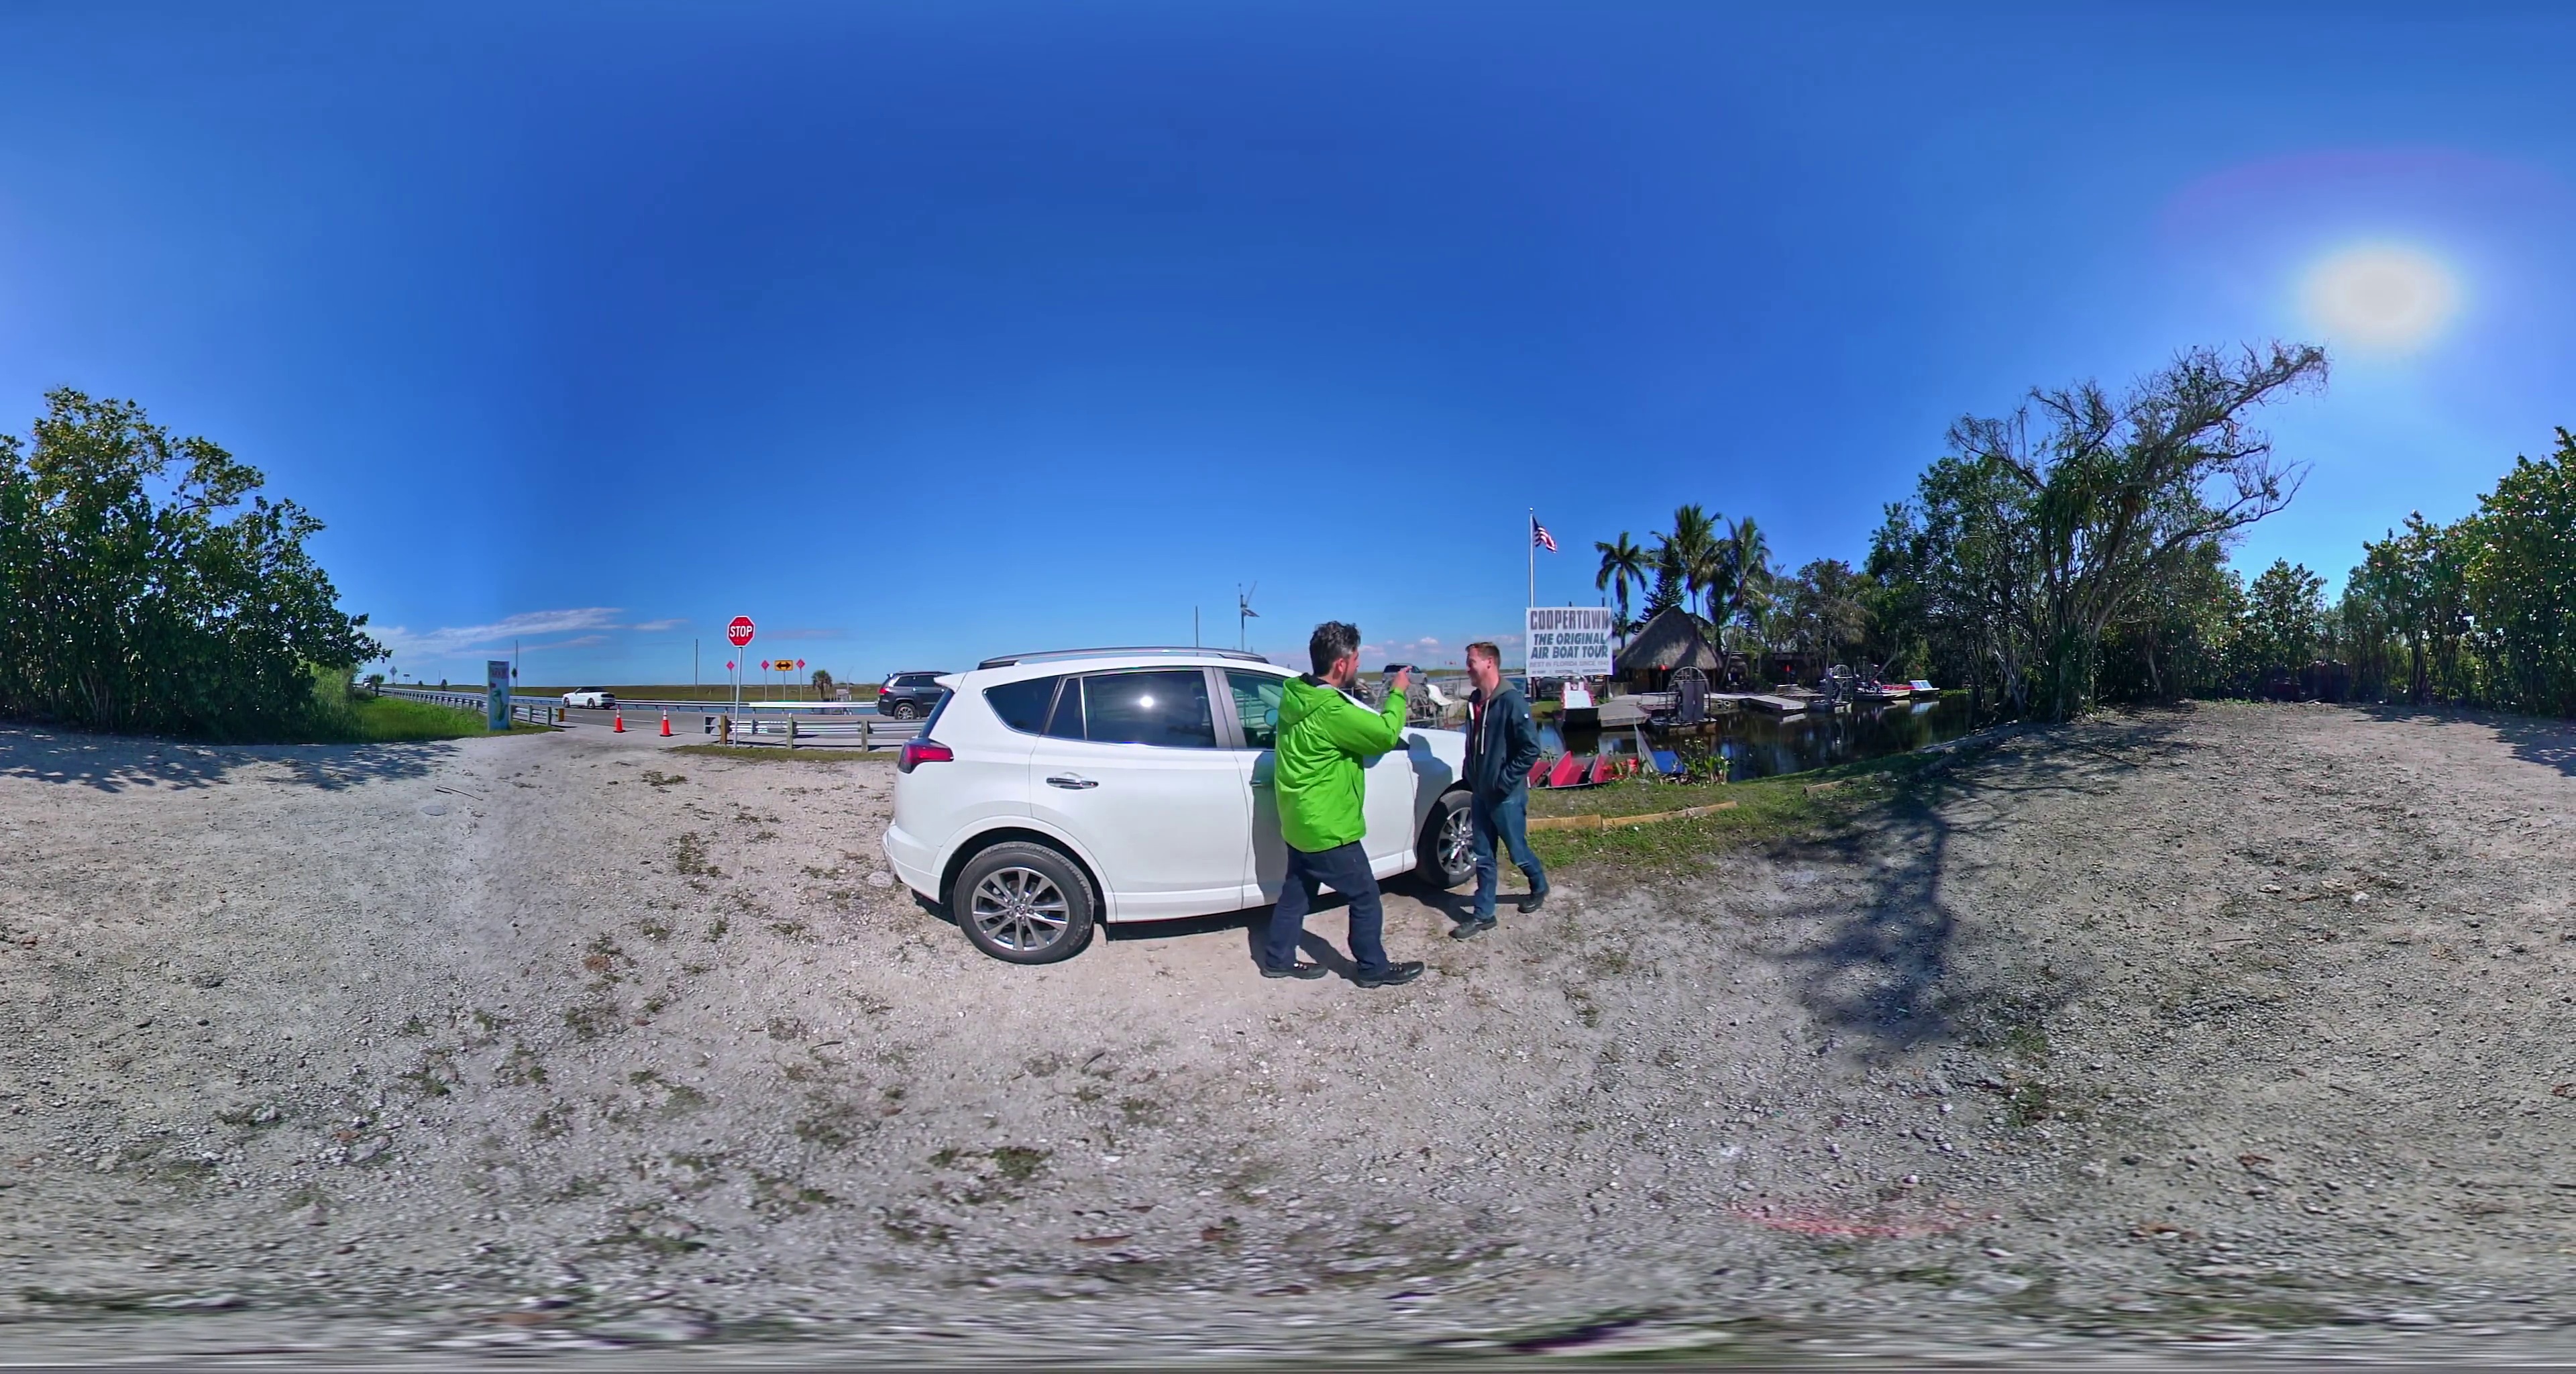
Referred object: The person wearing green clothes next to the white car

Referred object: the white SUV